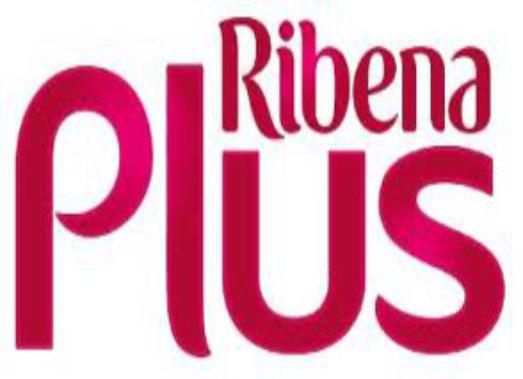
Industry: Food